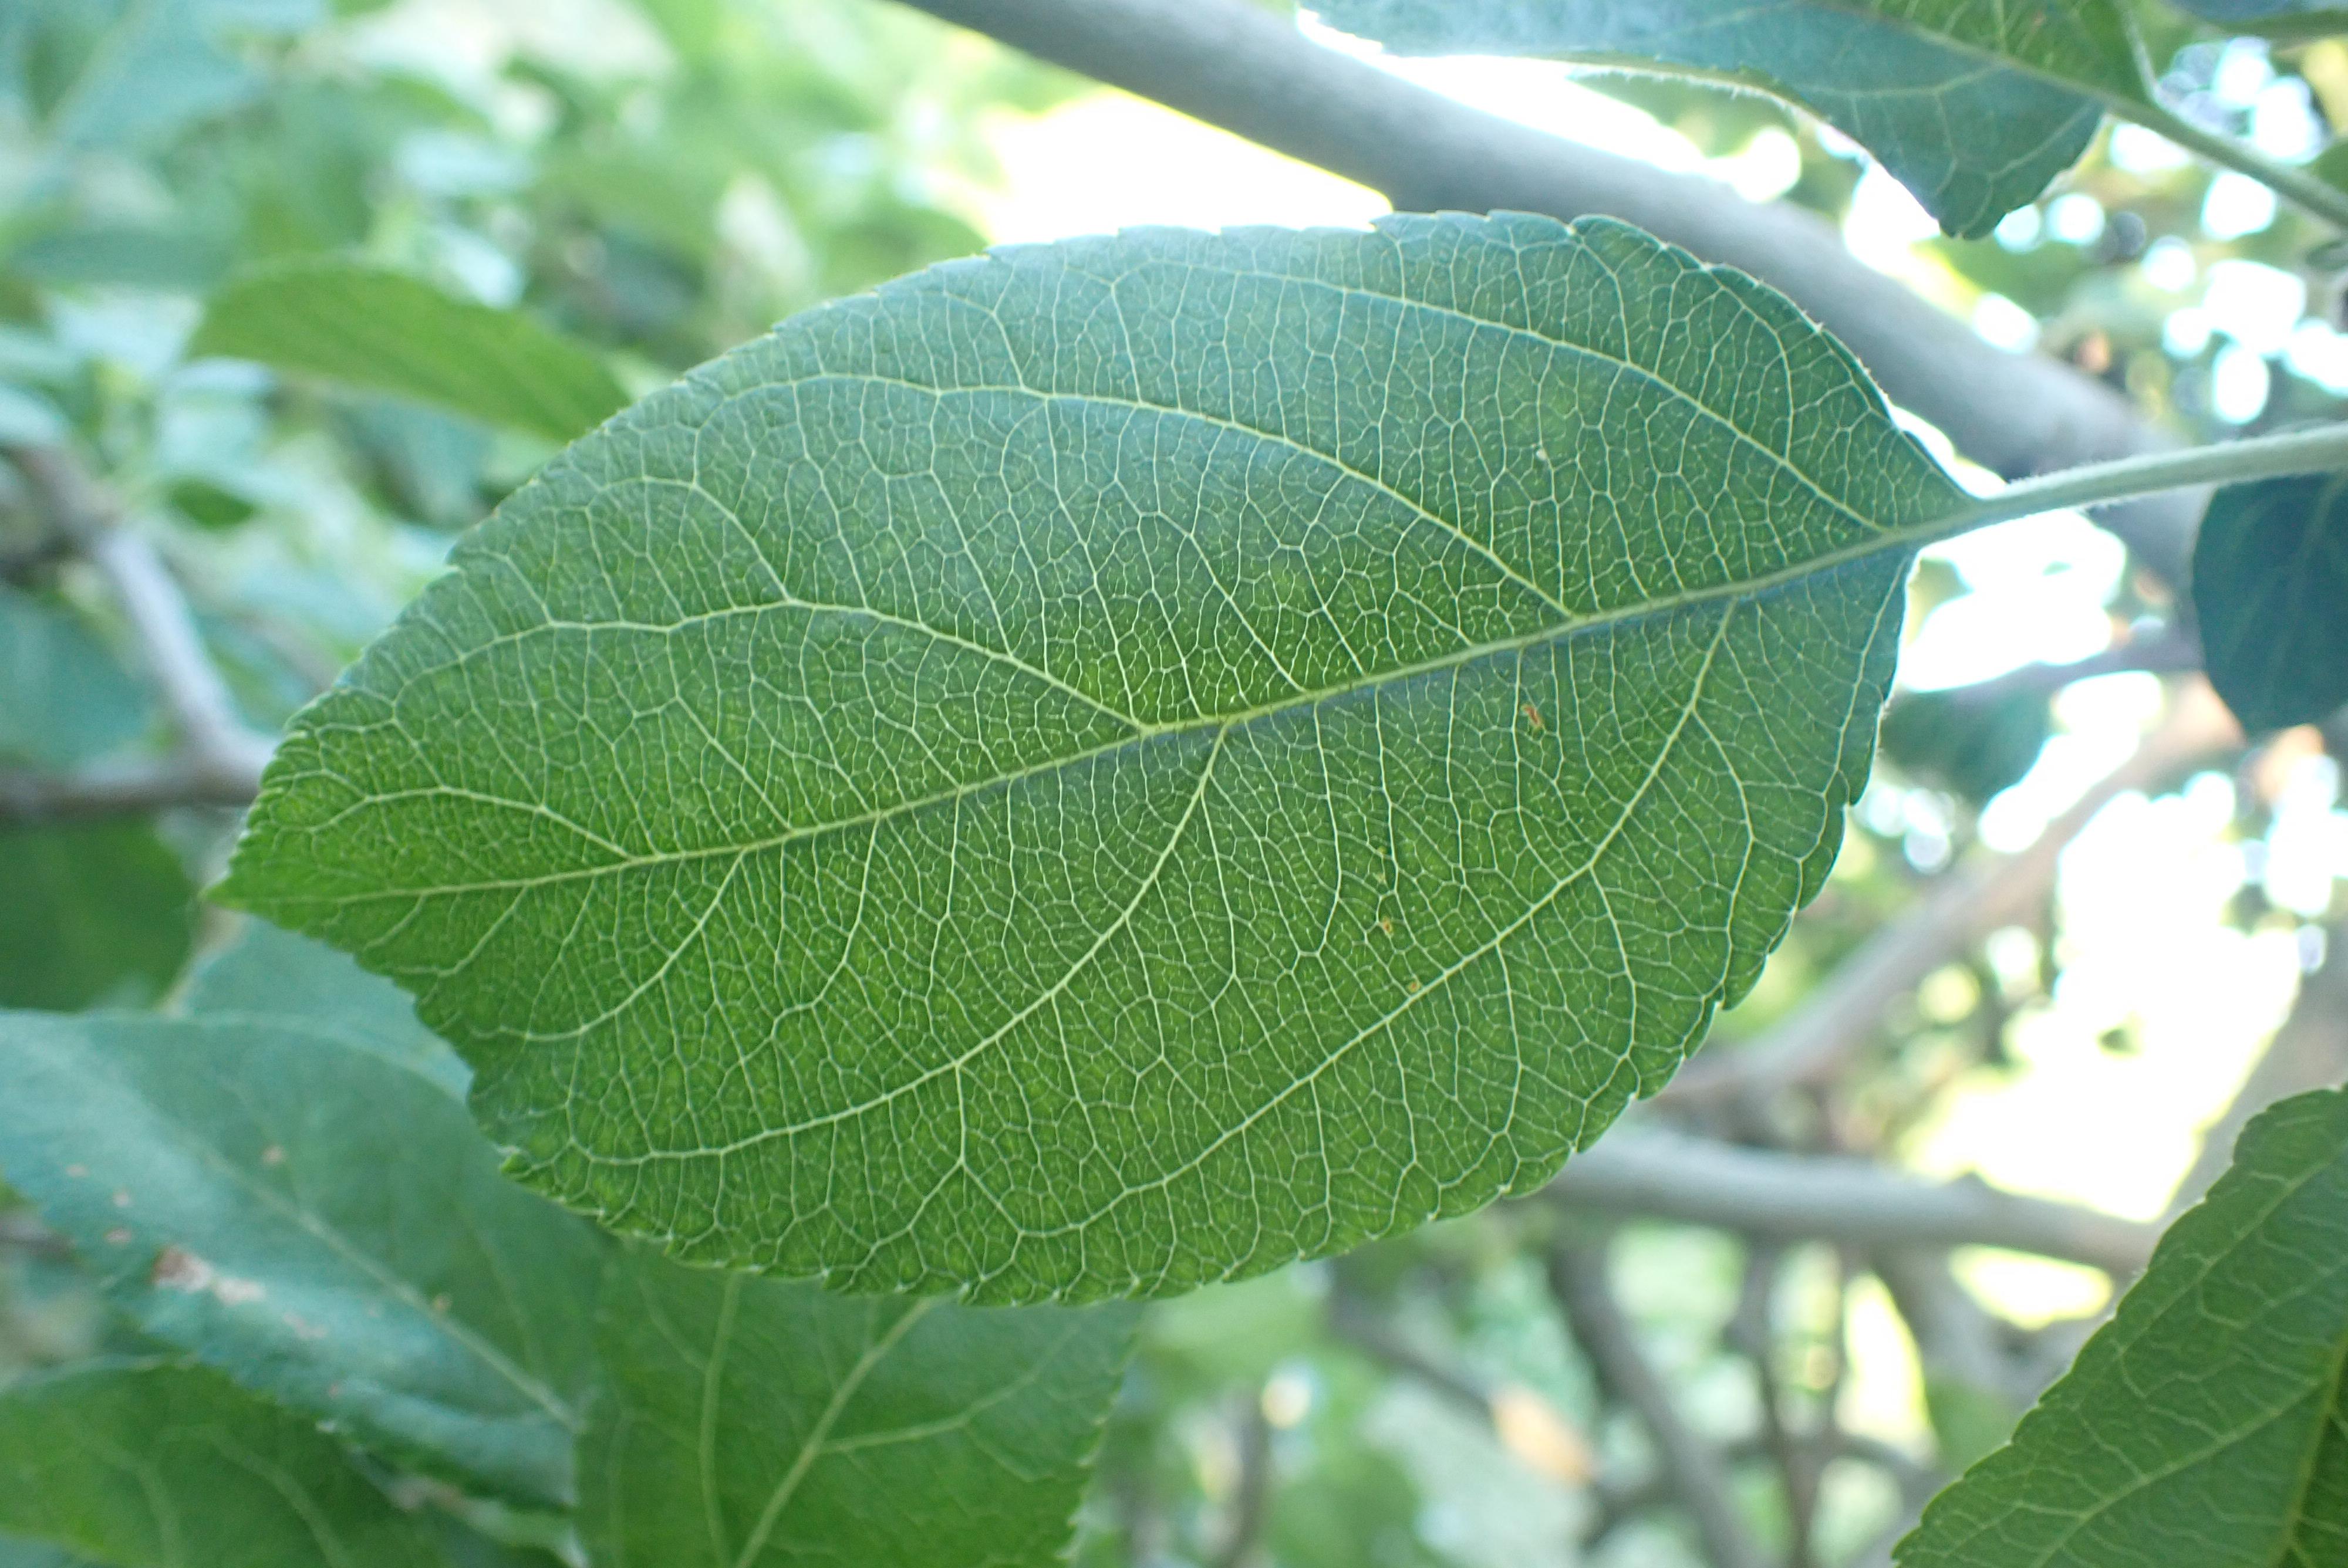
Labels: healthy